Ebar Shabor

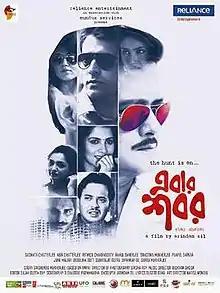
Theatrical release poster

Ebar Shabor (Bengali: এবার শবর; lit. "Now It's the hunter") is a 2015 Indian Bengali-language mystery-thriller film based on the detective story ""Rwin"" (ঋণ) by Shirshendu Mukhopadhyay. The film is directed by Arindam Sil, and produced by Reliance Entertainment and Mundus Services. This is the first installment of "Goenda Shabor" film series. This is Sil's second directorial venture after the blockbuster "Aborto"